Bankura district

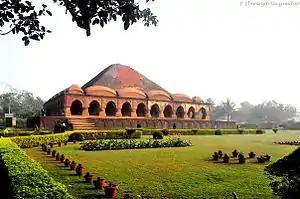
Bishnupur Rashmancha

Adi Malla (born 695 AD), the founder of the Malla dynasty, ruled in Laugram, from Kotulpur, for 33 years. When he was 15 years old he had no equal as a wrestler in the territory all around. It was this that earned him the sobriquet of Adi Malla, the original or unique wrestler. He was also known as Bagdi Raja and was succeeded by his son, Jay Malla, who extended his domains and shifted his capital to Bishnupur. The subsequent kings steadily extended their kingdom. Among the more renowned are: Kalu Malla, Kau Malla, Jhau Malla, and Sur Malla.